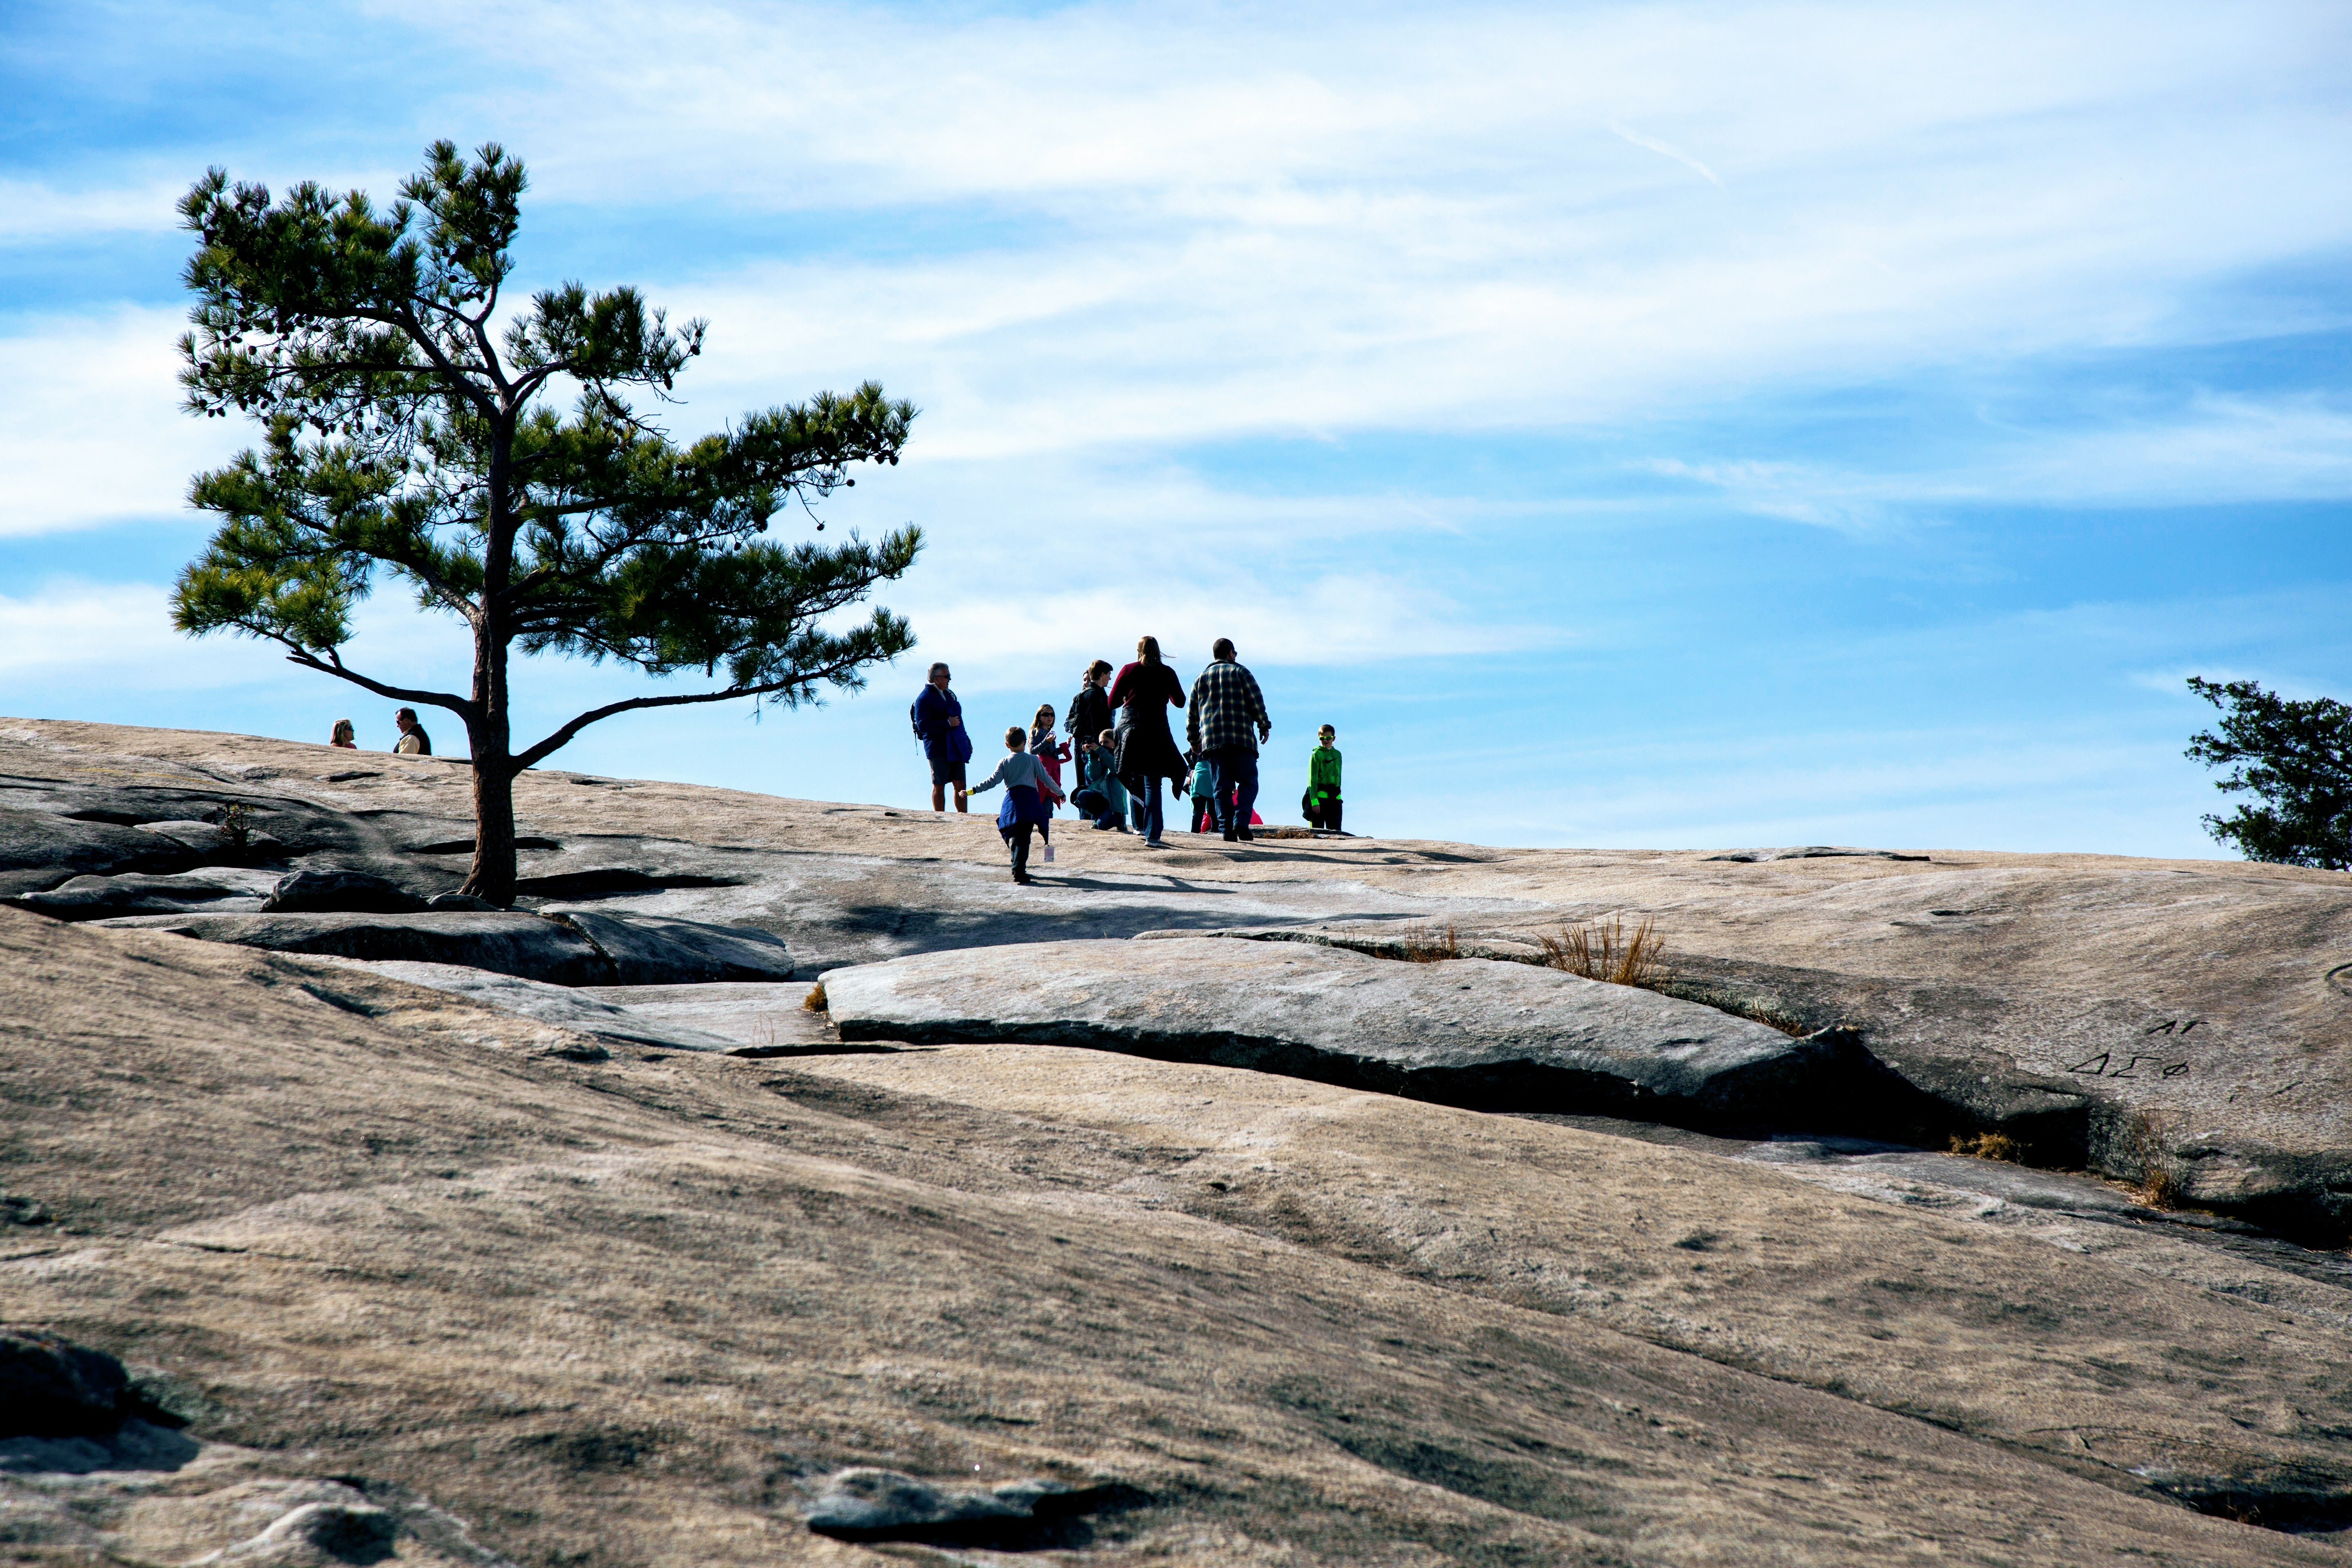
beach, landscape, sea, coast, tree, sand, rock, ocean, wilderness, mountain, shore, vacation, cliff, terrain, material, geology, natural environment